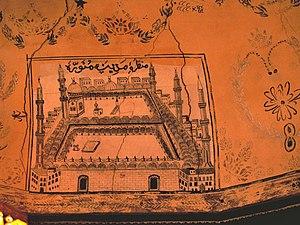
Gjakovë en albanais et Đakovica en serbe latin est une ville et une commune du Kosovo. Elle fait partie du district de Gjakovë/Đakovica ou du district de Pejë/Peć. Selon le recensement kosovar de 2011, la ville intra muros compte 40 827 habitants et la commune/municipalité 94 556.